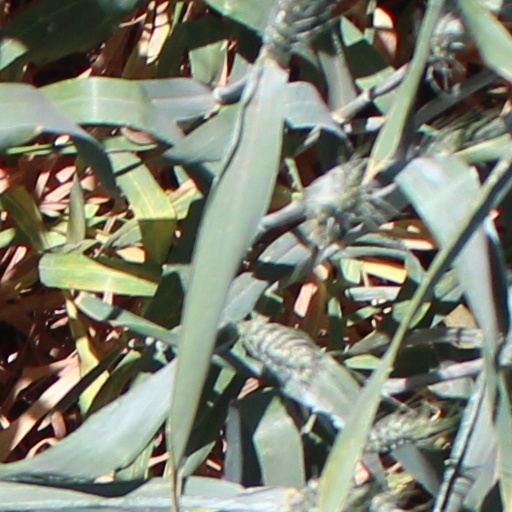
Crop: wheat